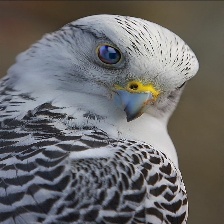
Species: GYRFALCON
Scientific name: FALCO RUSTICOLUS